Remembrance of Earth's Past

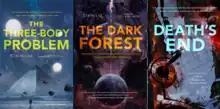
United States edition book covers by Tor Books. United Kingdom book covers have slightly different designs.

Remembrance of Earth's Past is a science fiction novel series by Chinese writer Liu Cixin. The series is also popularly referred to as Three-Body from part of the title of its first novel, "The Three-Body Problem". The series details humanity's discovery of and preparation for an alien invasion force from the planet Trisolaris.